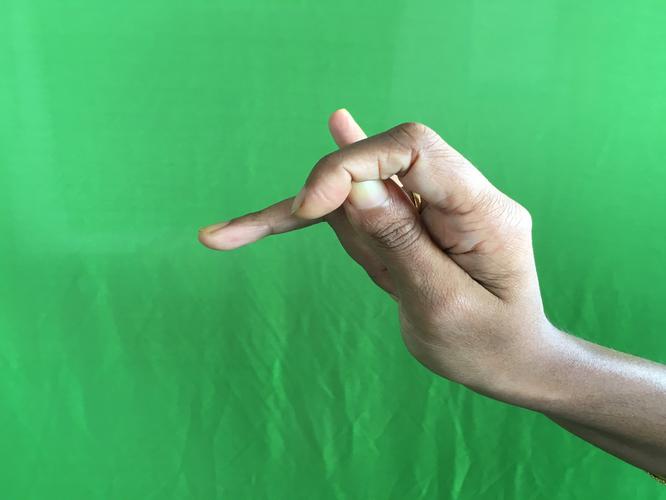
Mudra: Katakamukha_3
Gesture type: single_hand